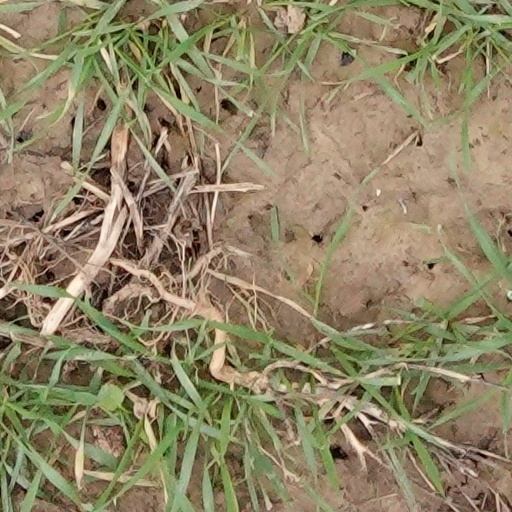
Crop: wheat